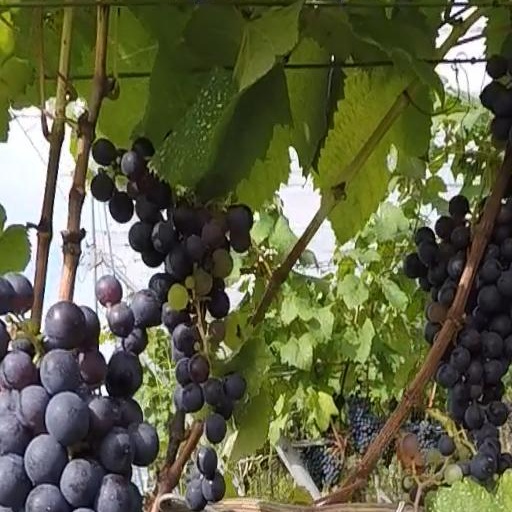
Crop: grape